Apicius

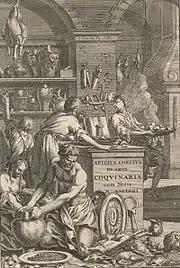
"De opsoniis et condimentis" (Amsterdam: J. Waesbergios), 1709. Frontispiece of the second edition of Martin Lister's privately printed version of "Apicius"

Once manuscripts surfaced, there were two early printed editions of "Apicius", in Milan (1498, under the title "In re quoquinaria") and Venice (1500). Four more editions in the next four decades reflect the appeal of "Apicius". In the long-standard edition of C. T. Schuch (Heidelberg, 1867), the editor added some recipes from the Vinidarius manuscript.